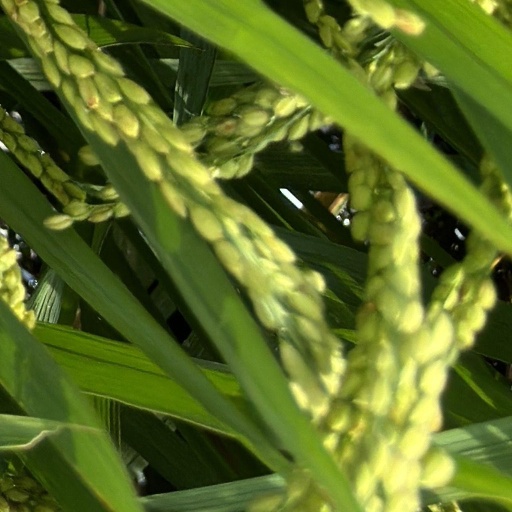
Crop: rice